1990–91 European Cup

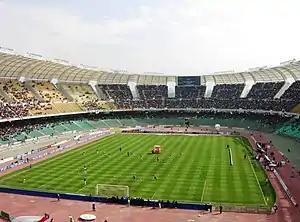
Stadio San Nicola in Bari hosted the final.

The 1990–91 European Cup was the 36th season of the European Cup, a tournament for men's football clubs in nations affiliated to the Union of European Football Associations (UEFA). It was won for the first time by Red Star Belgrade on penalties in the final against Marseille; both were first-time finalists. This was only the second time that an Eastern European side had won the competition, after Steaua București of Romania in 1986. It was also the last tournament to be solely knock-out based, with a group stage added for the next season. Red Star won the tournament as the only Yugoslav club shortly before the breakup of Yugoslavia. This was also the last season to feature a team from East Germany, since the East and its West counterpart reunified in October 1990. Although this was the first season which English clubs were readmitted to European competition Liverpool did not compete in the European Cup as English champions due to the last year of their six year ban.